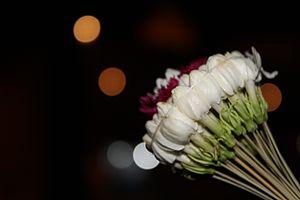
Le machmoum est un bouquet de fleurs de jasmin, ou de fell, qui a subi plusieurs étapes de fabrication.